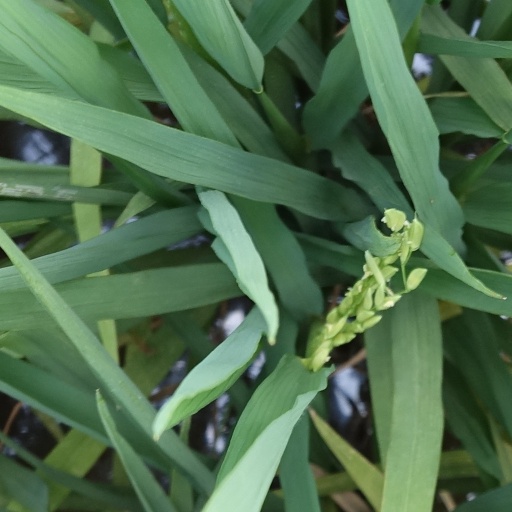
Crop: rice